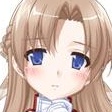
Portrait style: Anime Portrait